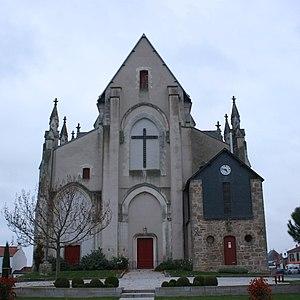
Église Sainte-Radegonde-Saint-Sébastien, 1872, Boussay.
Boussay est une commune de l'Ouest de la France, située dans le département de la Loire-Atlantique, en région Pays de la Loire.
La liste des églises de la Loire-Atlantique recense de la manière la plus complète possible les églises, cathédrales et basiliques situées dans le département français de la Loire-Atlantique.